Kjartan Fløgstad

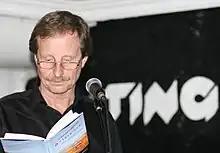
Kjartan Fløgstad at the festival in Café Sting 2007

Kjartan Fløgstad (born 7 June 1944) is a Norwegian author. Fløgstad was born in the industrial city of Sauda in Ryfylke, Rogaland. He studied literature and linguistics at the University of Bergen. Subsequently, he worked for a period as an industrial worker and as a sailor before he debuted as a poet with his collection of poems titled "Valfart" (Pilgrimage) in 1968. He received the Nordic Council's Literature Prize for his 1977 novel "Dalen Portland" (Dollar Road). Other major works include "Fyr og flamme" (Fire and Flame), "Kron og mynt", "Grand Manila" and "Grense Jakobselv".